Sled dog

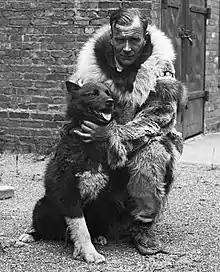
Gunnar Kaasen with Balto

A Eurohound is a type of dog bred for sprint-style sled dog racing. The Eurohound is typically crossbred from the Alaskan husky group and any of a number of pointing breeds ("pointers").